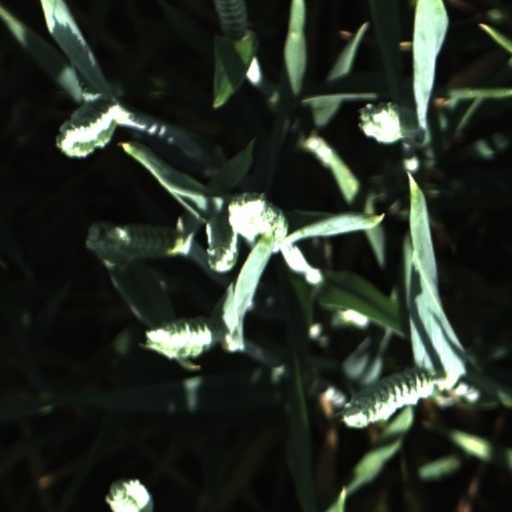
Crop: wheat